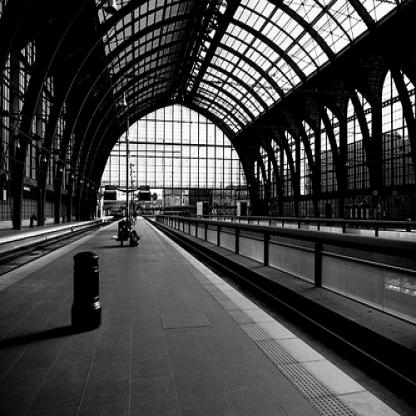
Scene: Indoor